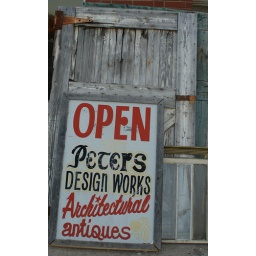
the sign identifying Peters Design Works leans against an old door (Durham, NC 2009)